Amasra

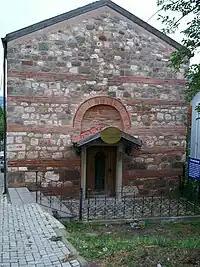
Amasra church mosque

Bird's Rock Road Monument was created between AD 41-54 by the order of Bithynia et Pontus Governor Gaius Julius Aquila. It was a resting place and monument. At the time when Claudius was the Roman Emperor, Aquila was the commander of the building army in the eastern provinces. It is located a little outside Amasra, and is easily accessed by steps leading from the roadside.